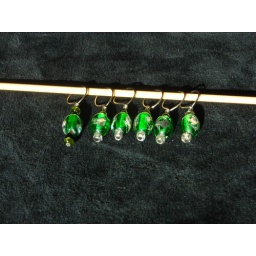
green lamp glass stitch markers for sale in my etsy shop